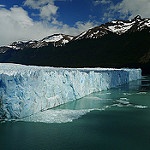
Scene: Outdoor